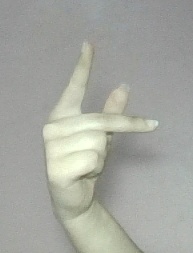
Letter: dha